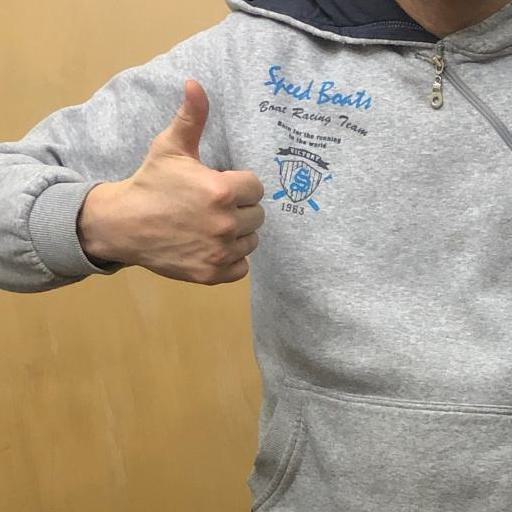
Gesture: like